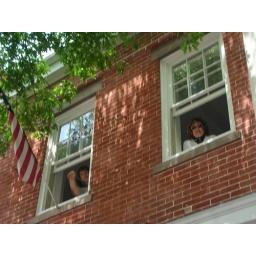
July 4th folks opened windows on the floor above the commercial level and pelleted the crowds with waterballoons!